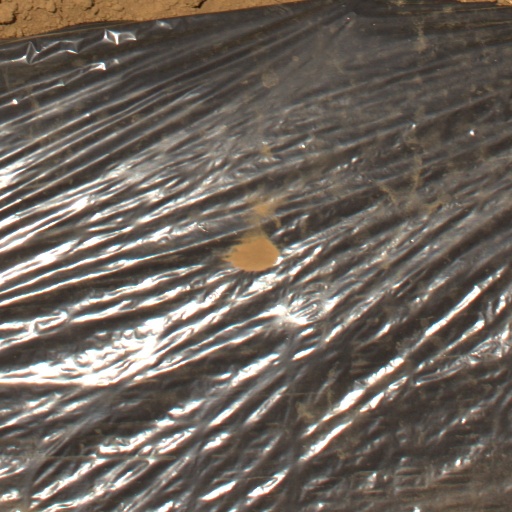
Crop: Jerusalem artichoke